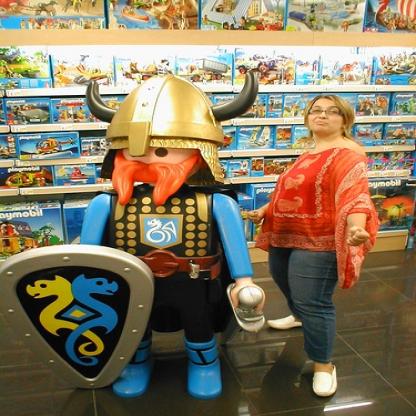
Scene: Indoor